Helena Roerich

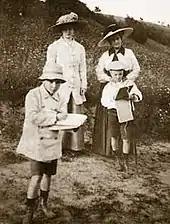
Helena Roerich (right) with her sons

Roerich and her mother often spent the summer at Bologoye in the Novgorod region, with her aunt E.V. Putyatina, at the estate of her husband, Prince P.A. Putyatin. In 1899, at Bologoye, she met the painter and archeologist Nicholas Konstantinovich Roerich. They fell in love, and in spite of her relatives' opposition, in 1901, she and Nicholas were married in Saint Petersburg.